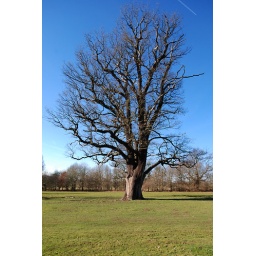
Naked tree in silhouette against the clear blue sky in South Weald Country Park